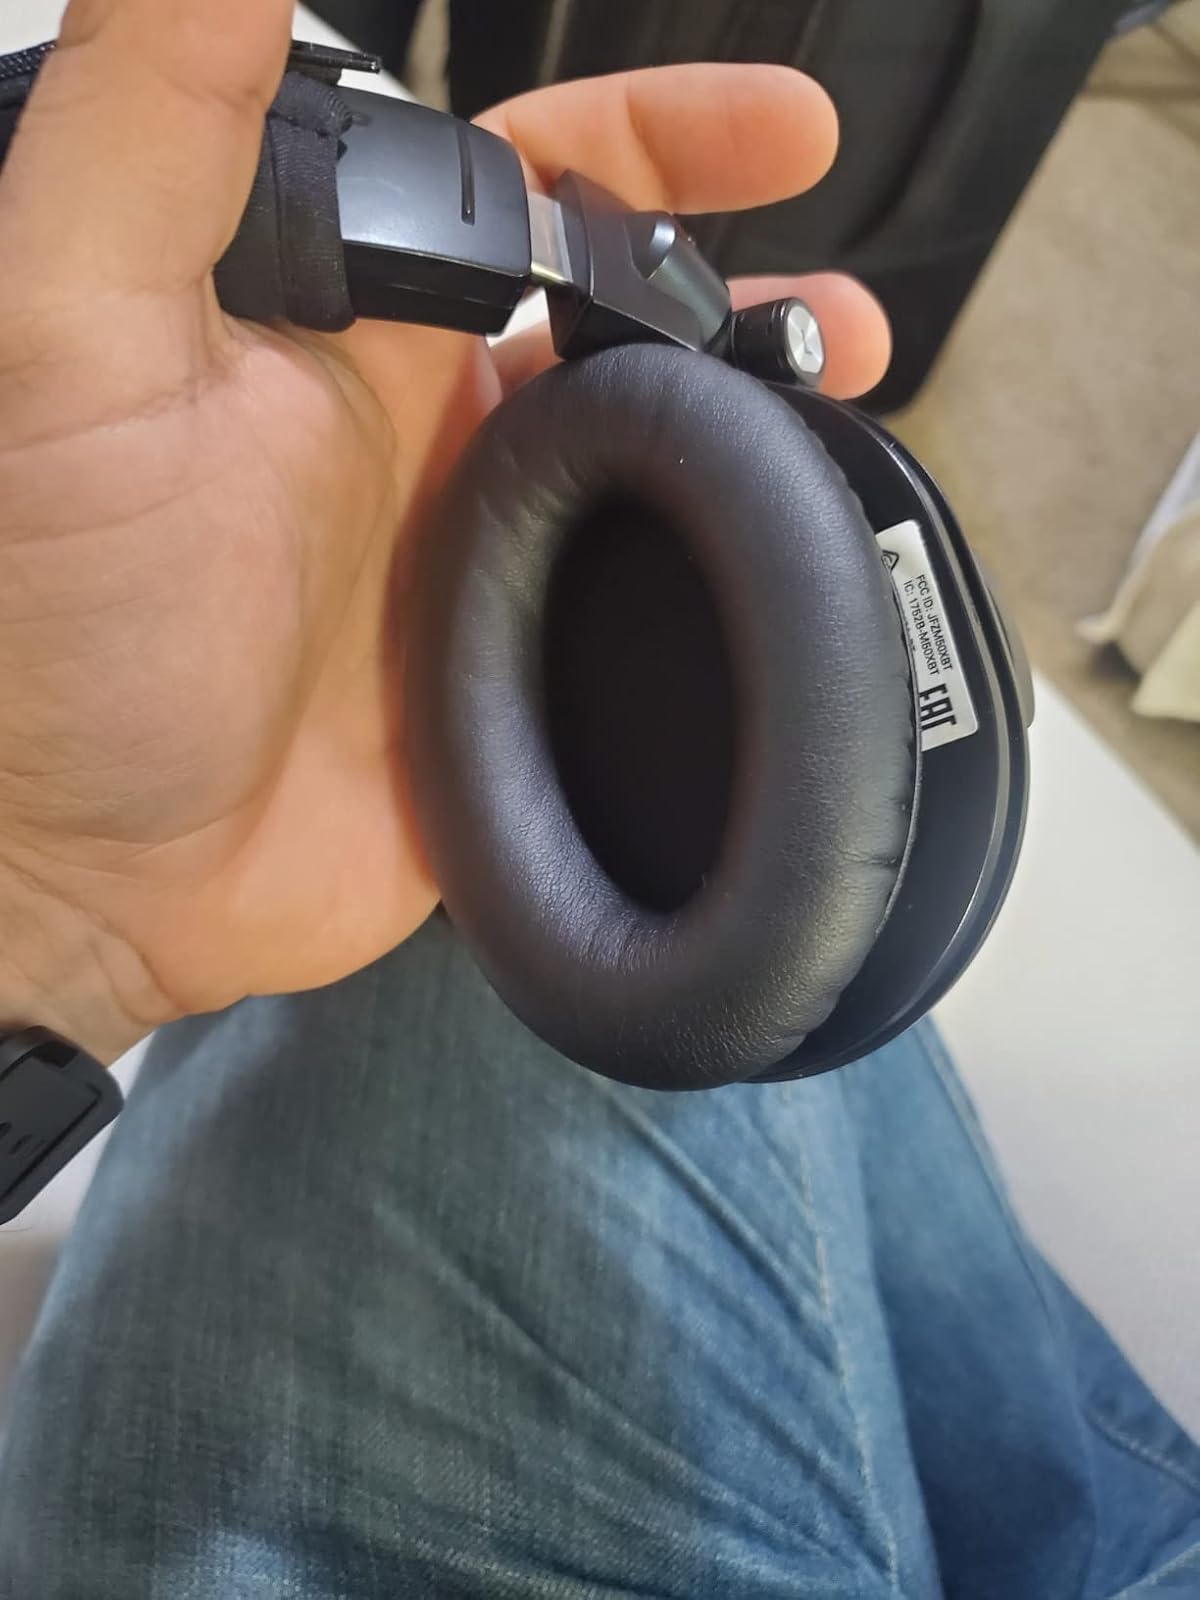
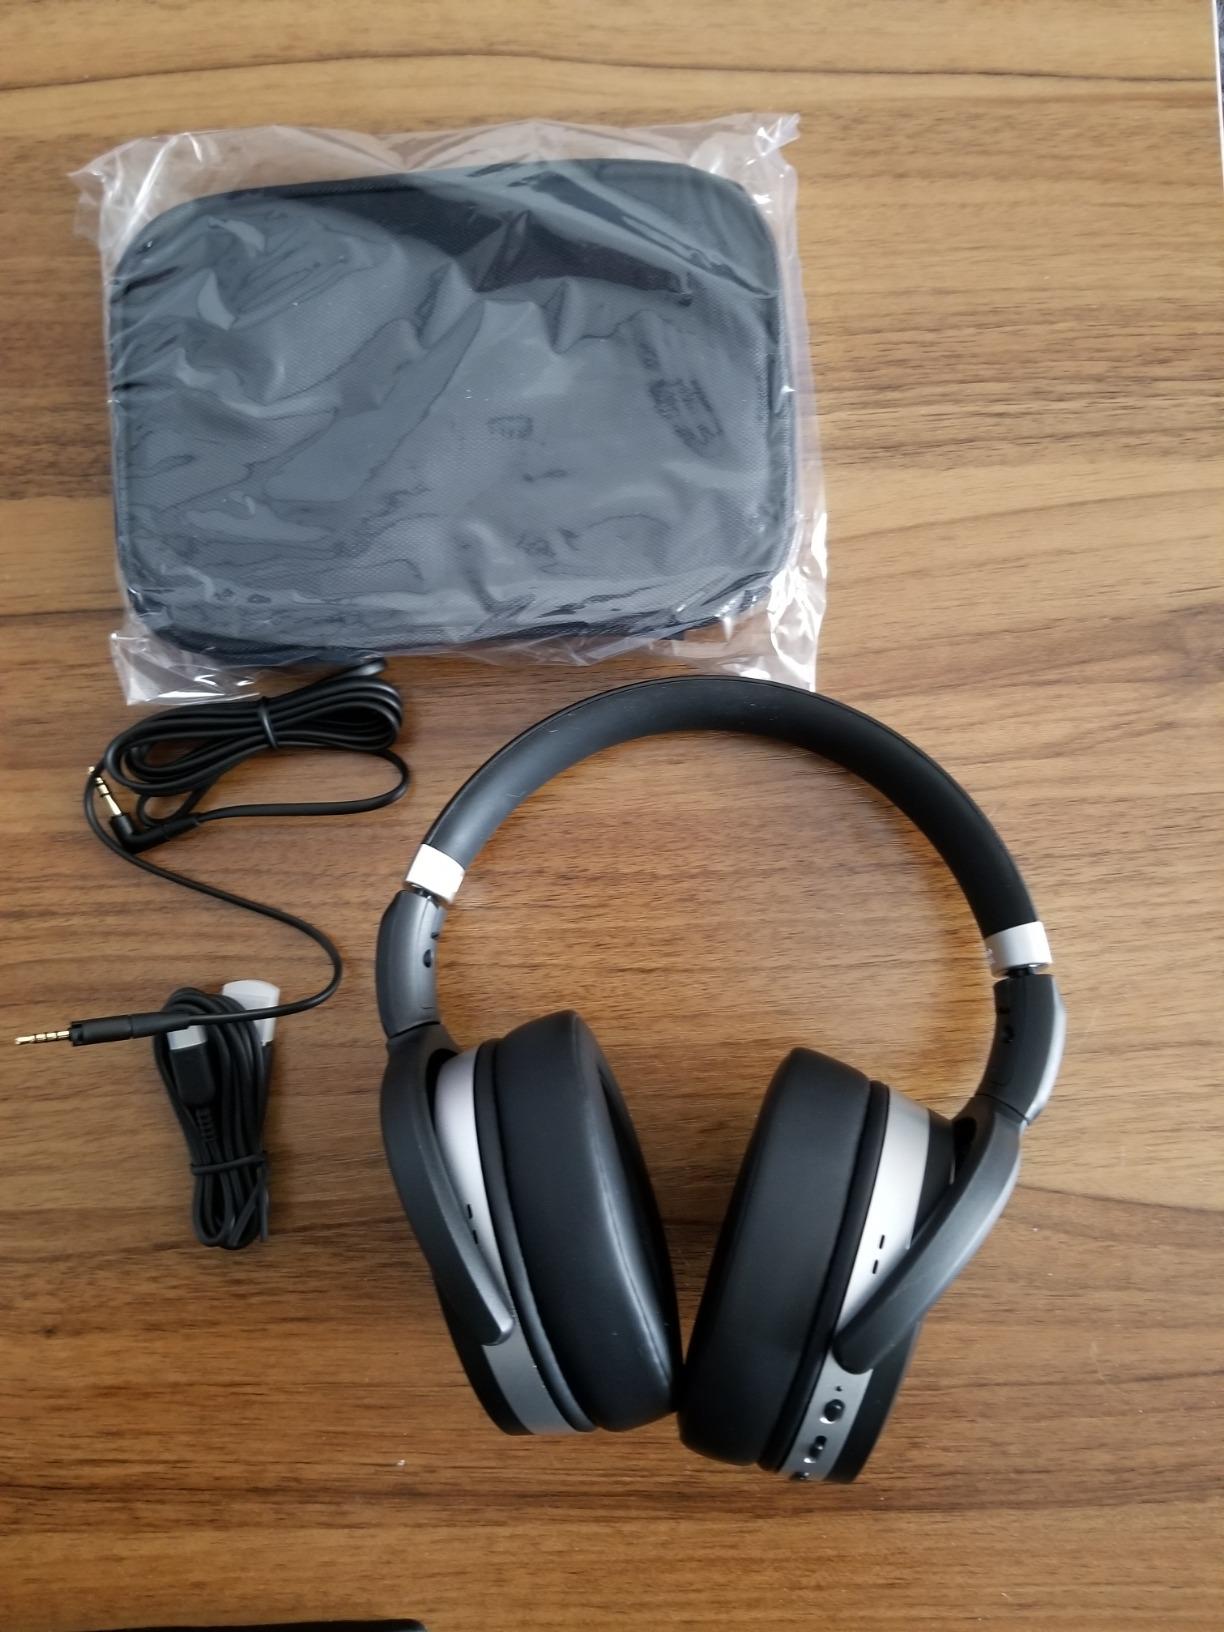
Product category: headphones
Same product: no